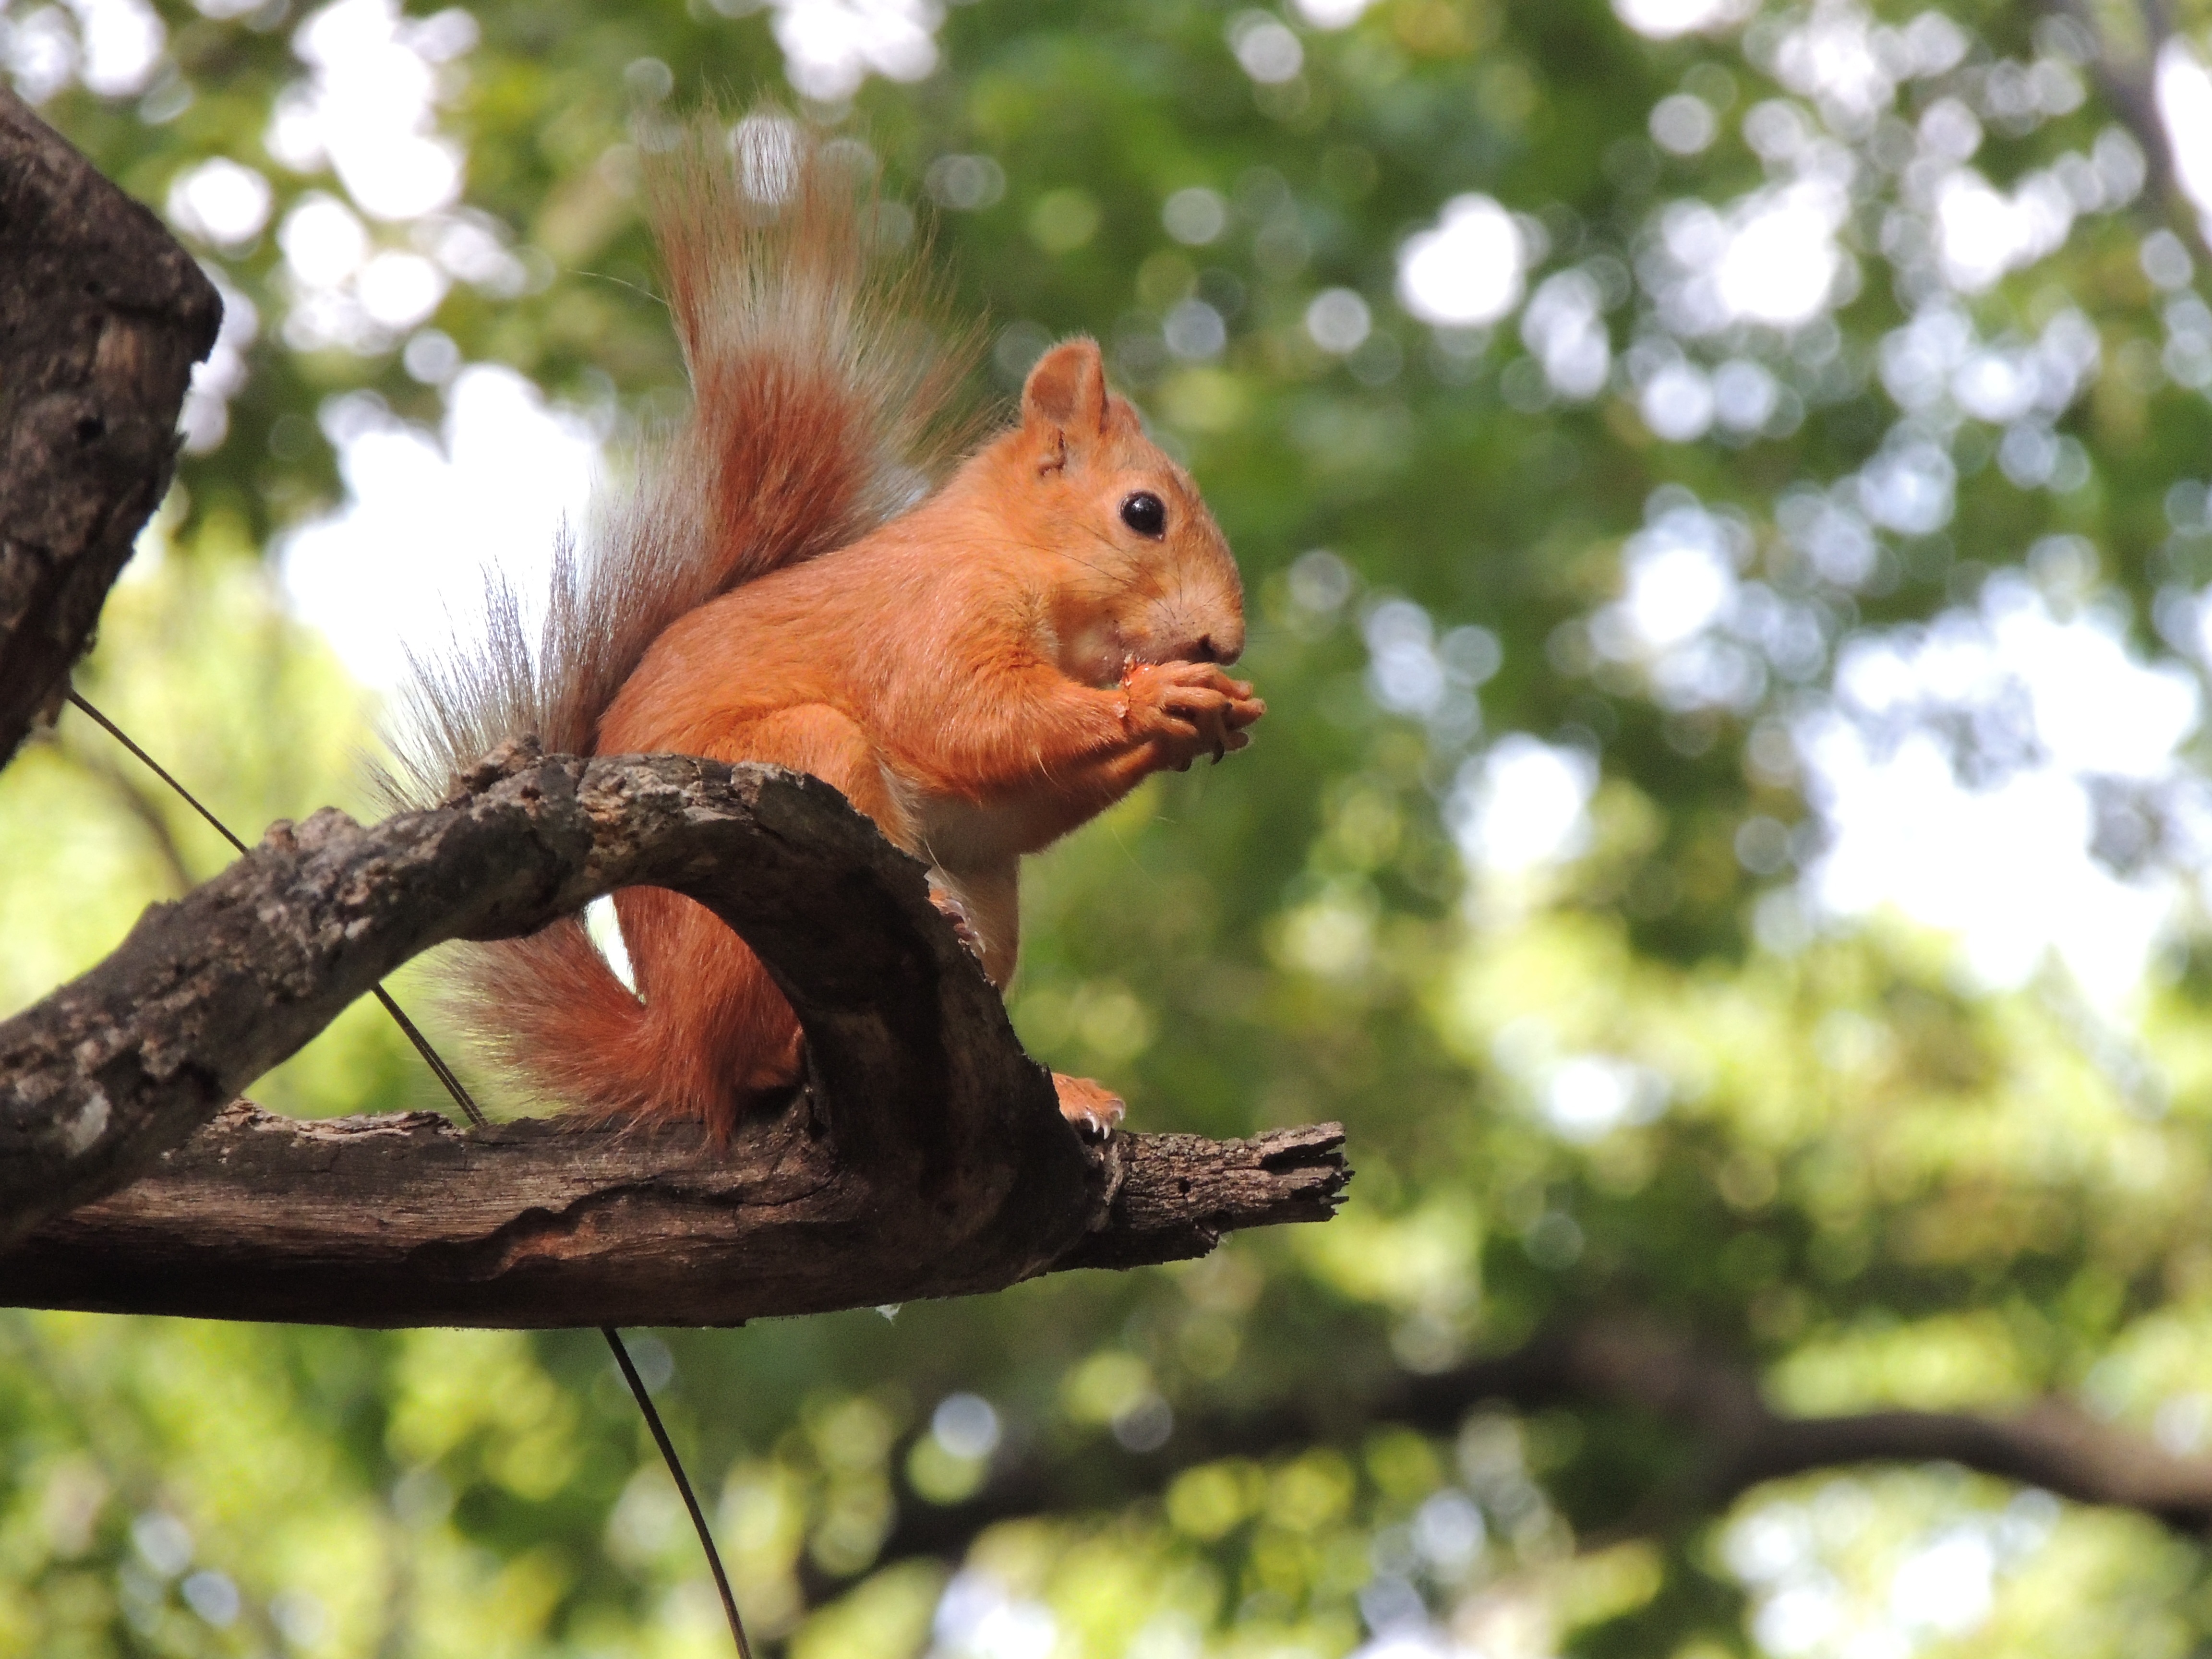
nature, branch, wildlife, park, mammal, squirrel, rodent, fauna, animals, vertebrate, living nature, protein, in the park, old world flycatcher, new world monkey